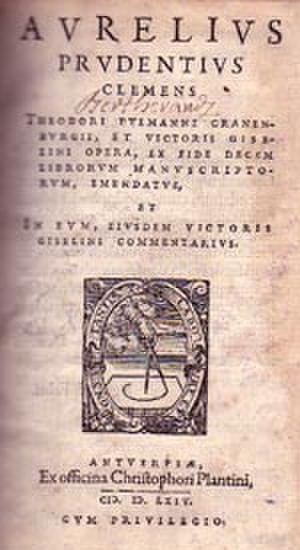
Prudence (Aurelius Prudentius Clemens) - Page de garde d'une édition ancienne de ses œuvres
Aurelius Prudentius Clemens, dit Prudence est un poète lyrique latin qui mit sa poésie au service de la religion chrétienne.